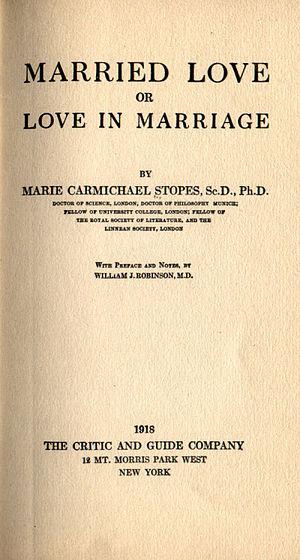
Marie Charlotte Carmichael Stopes dite Marie Stopes est une écrivaine et paléobotaniste écossaise, eugéniste et militante pour le droit des femmes et une pionnière du contrôle des naissances. Elle a grandement contribué à la paléontologie végétale et à la classification des carbones et elle est la première femme à accéder à la faculté de l'Université de Manchester.